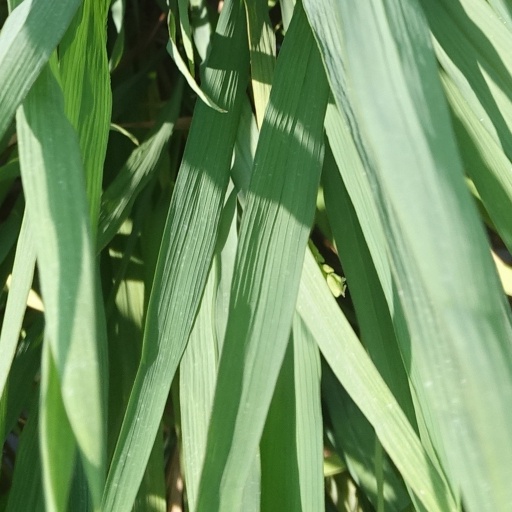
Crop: rice